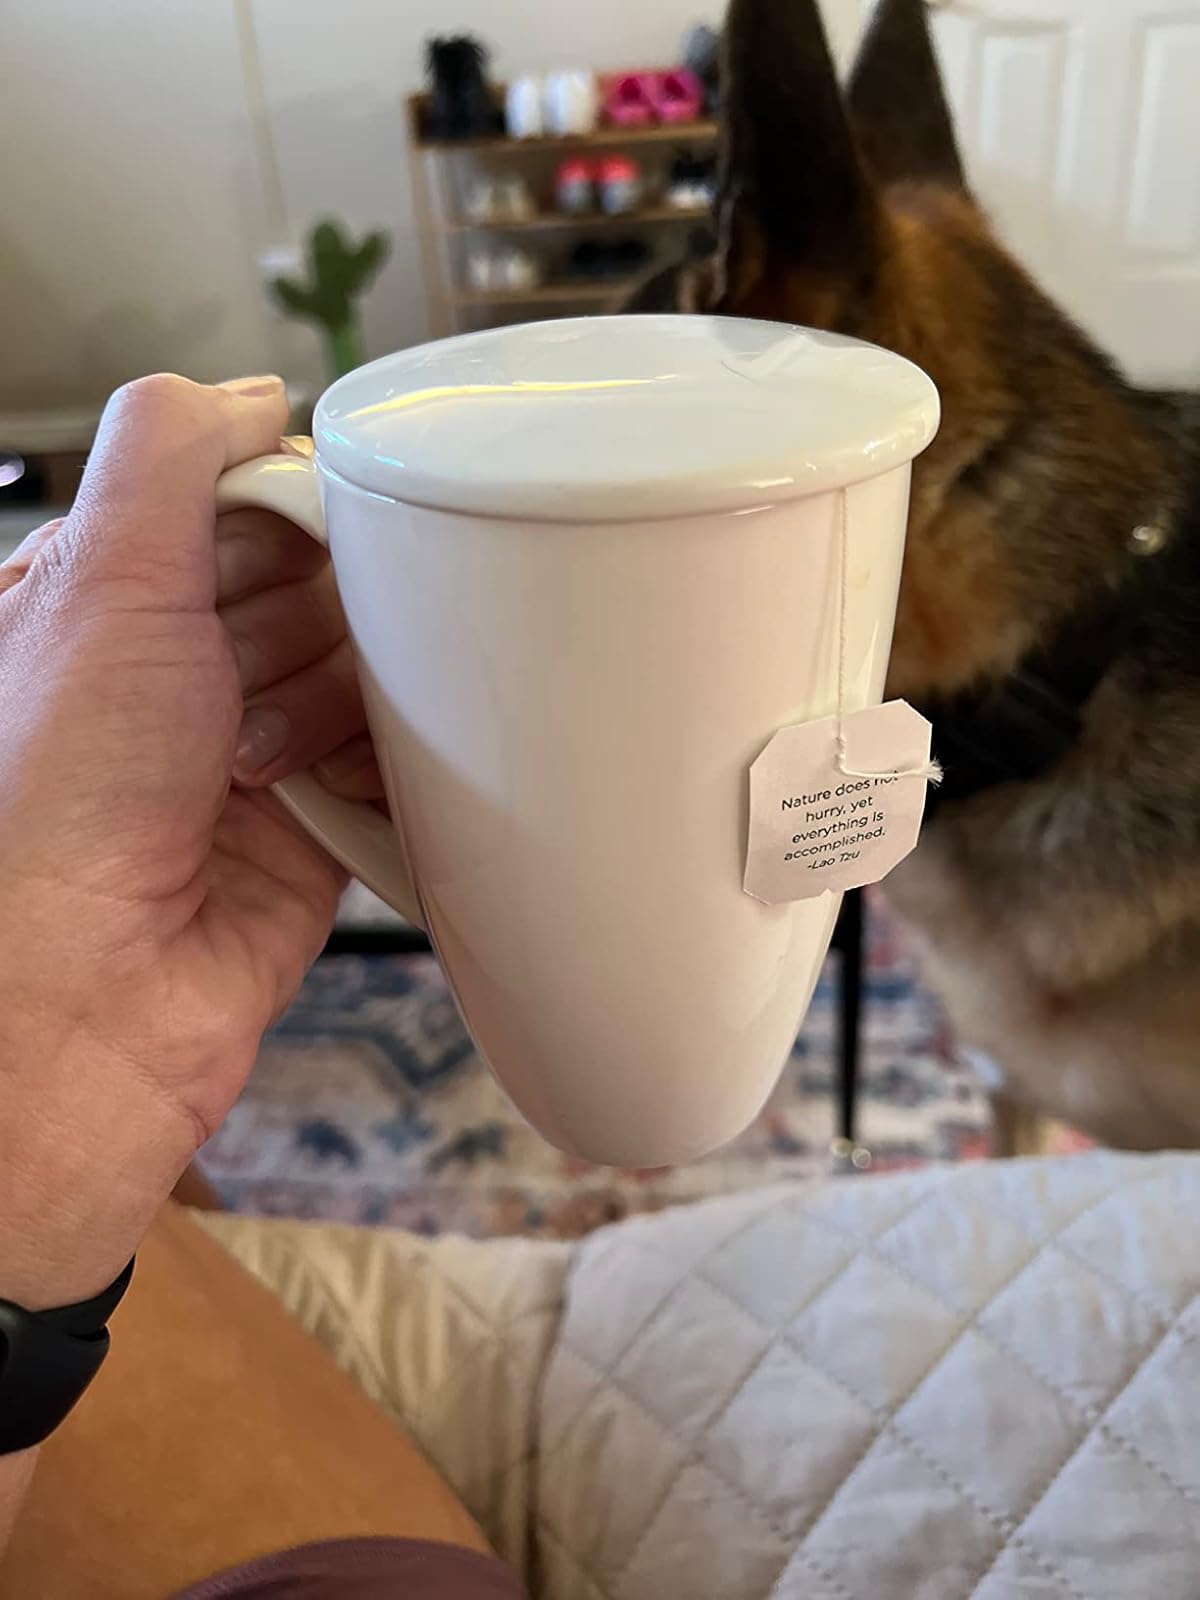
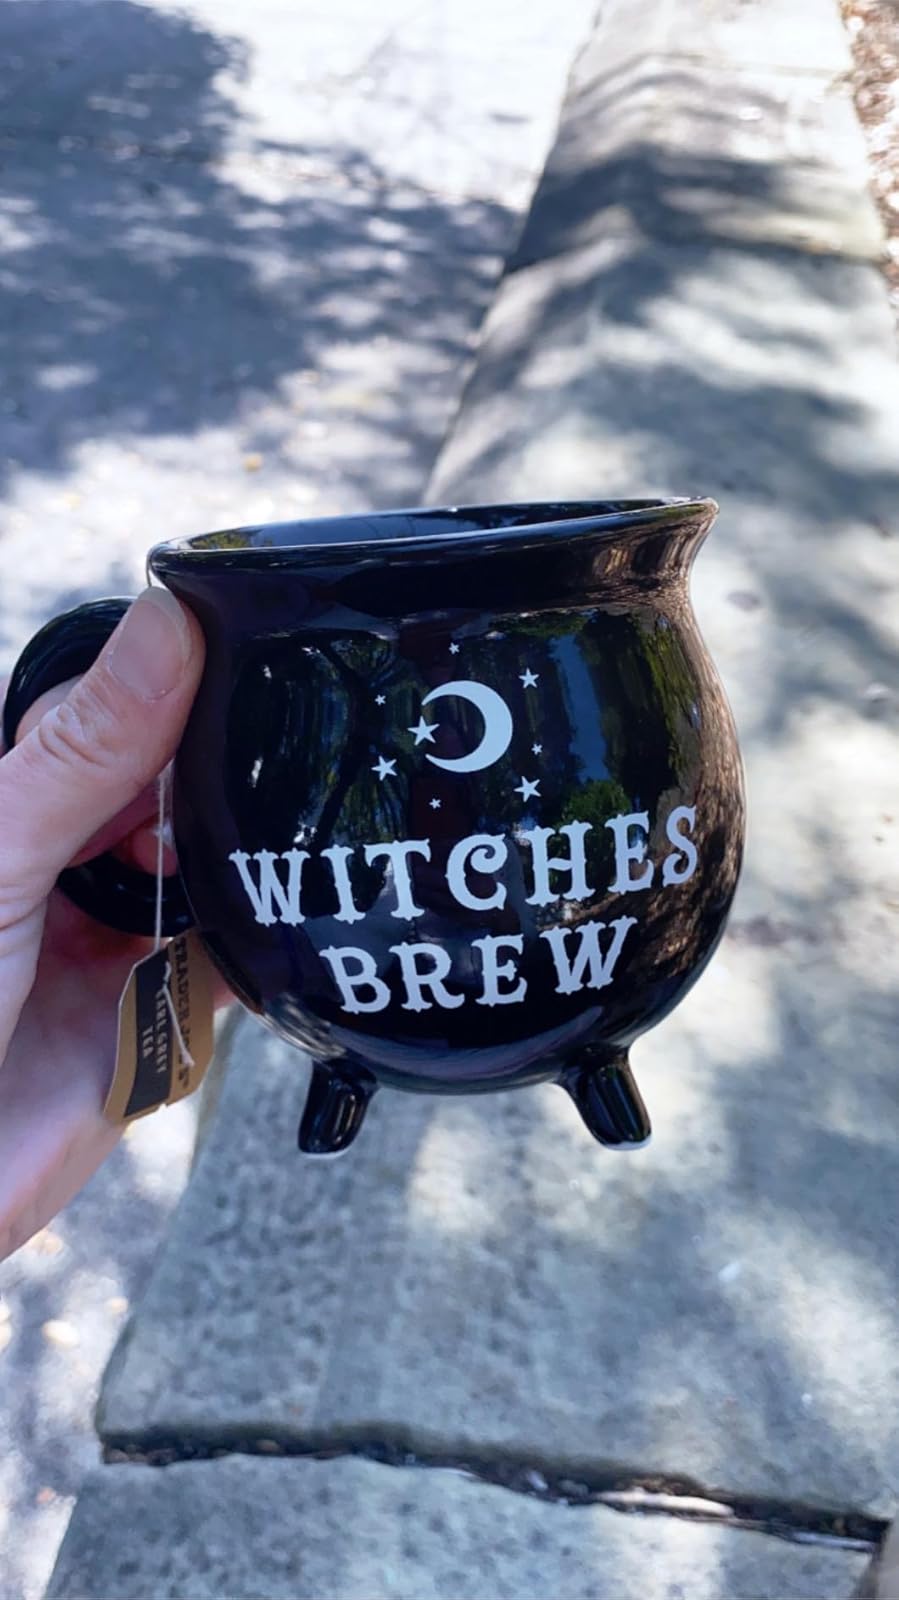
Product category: items_mug
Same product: no